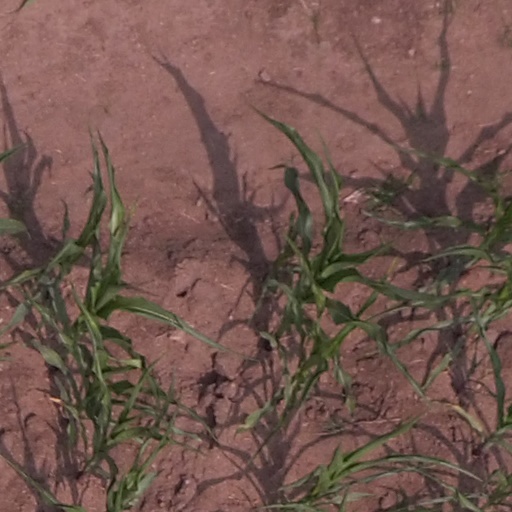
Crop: maize; corn